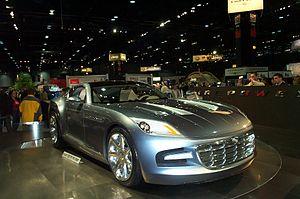
La Chrysler Firepower est un concept-car basé sur la Dodge Viper, présenté en 2005. Il prend également certains éléments de style de la Chrysler Crossfire. Le moteur de la Firepower est un 6.1L Hemi V8. Selon Chrysler, ce moteur produit 425 ch et peut propulser le véhicule de 0 à 100 km/h en 4,5 secondes. Les designers sont Brian Nielander, ayant également travaillé sur le concept ME-412; et Greg Howell.